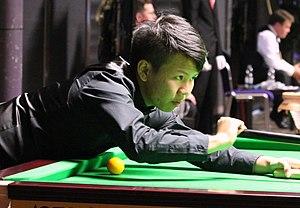
Zhou Yuelong est un joueur professionnel de snooker né le 24 janvier 1998 à Chengdu, en Chine.